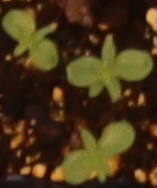
Label: Flax